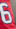
Number: 6